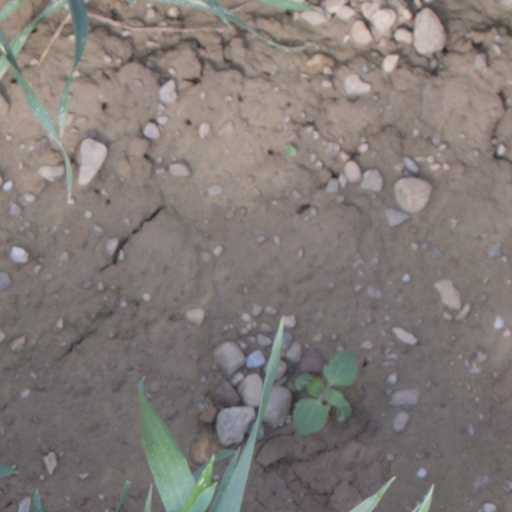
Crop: wheat